Trans Australia Airlines

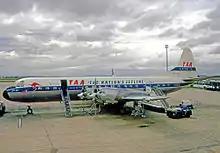
TAA's first Lockheed Electra II at Essendon Airport, January 1971, wearing the 1960-1969 Jetliner colour scheme

The conservative government's benevolent attitude towards Ansett was epitomised in the 1950s when it forced TAA to swap a number of its popular turbo-prop Viscount aircraft with Ansett-ANA in return for slower and older, piston-engined Douglas DC-6Bs. In another instance, TAA had planned to re-equip with the revolutionary Sud Aviation Caravelle pure-jet but as Ansett felt this was too advanced at that stage for their own needs, both airlines were required to purchase the Ansett preference: the less advanced turbo-prop Lockheed L-188 Electra.